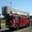
Label: truck